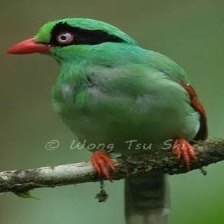
Species: GREEN MAGPIE
Scientific name: CISSA CHINENSIS
ImageNet parent category: magpie